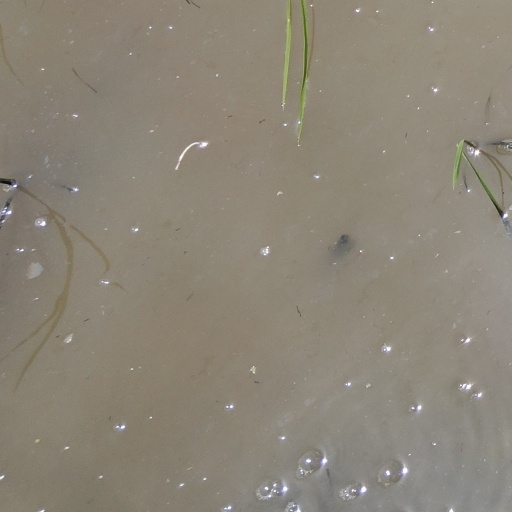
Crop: rice